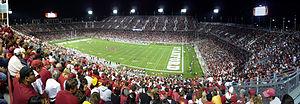
Le Stanford Stadium est un stade de football américain de 50 000 places situé sur le campus de l'université Stanford, à Stanford.